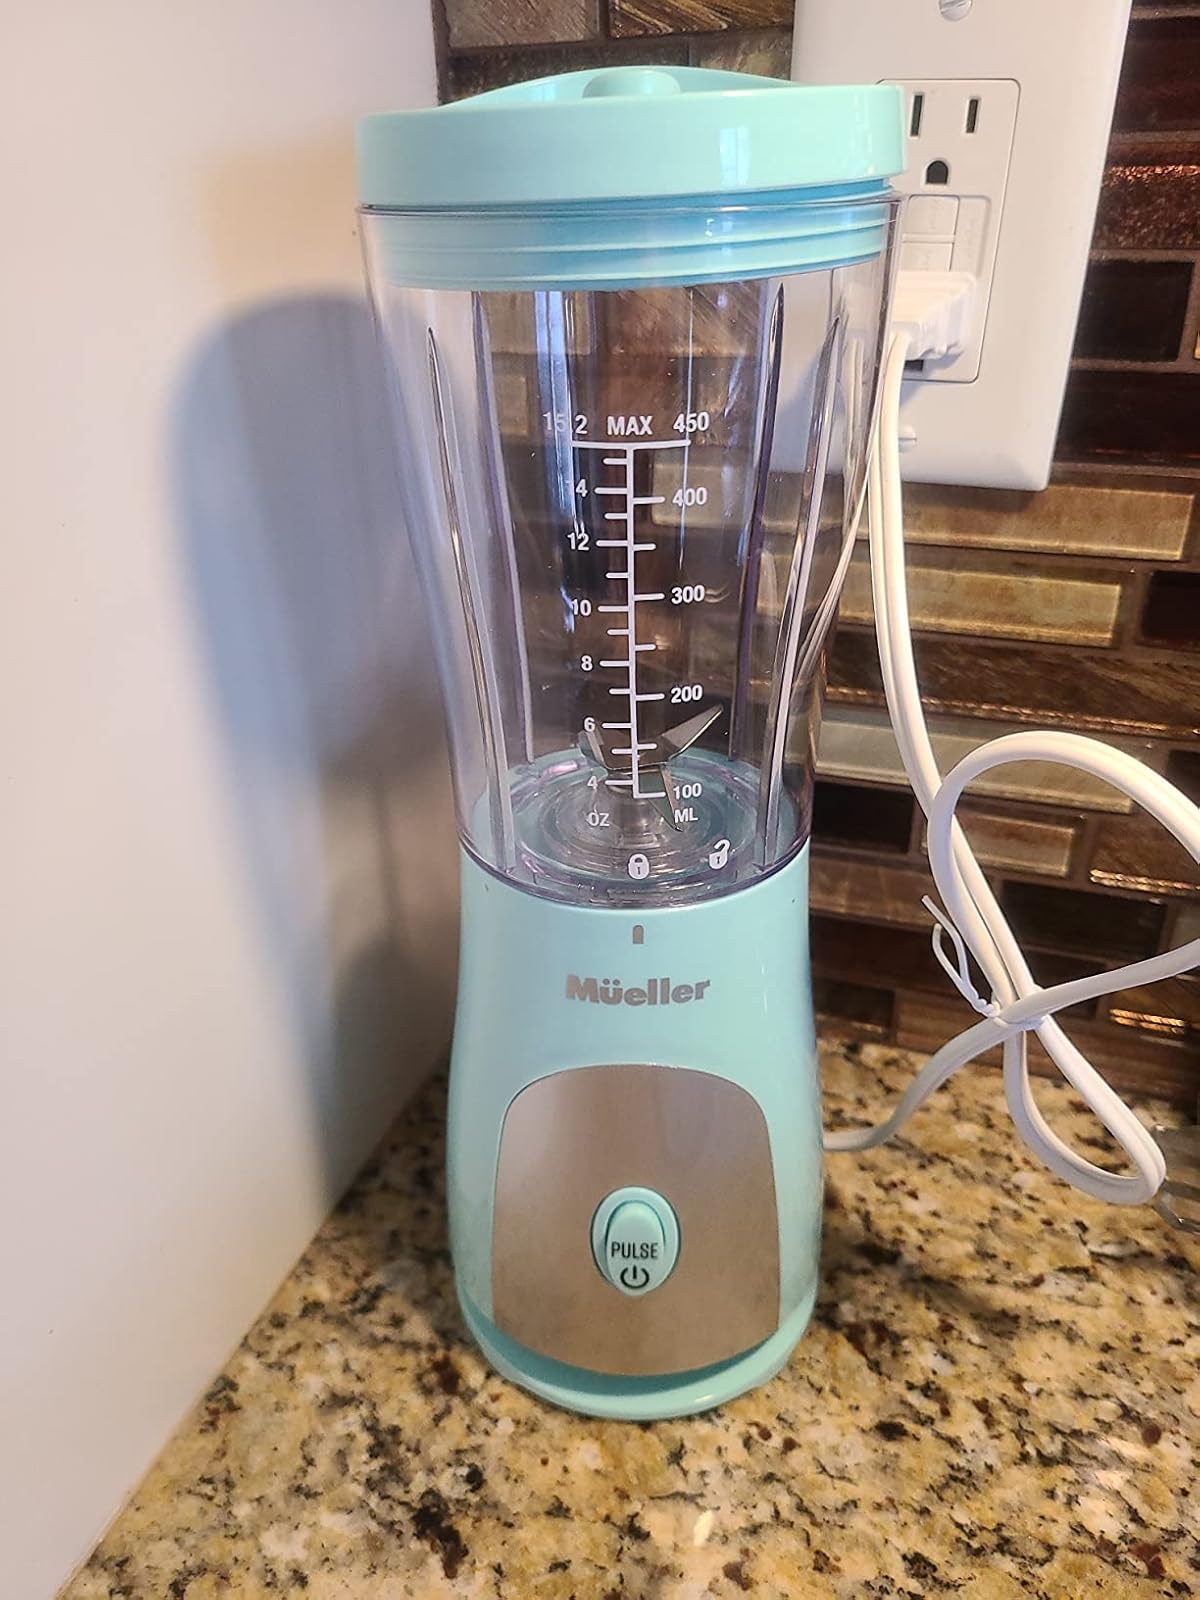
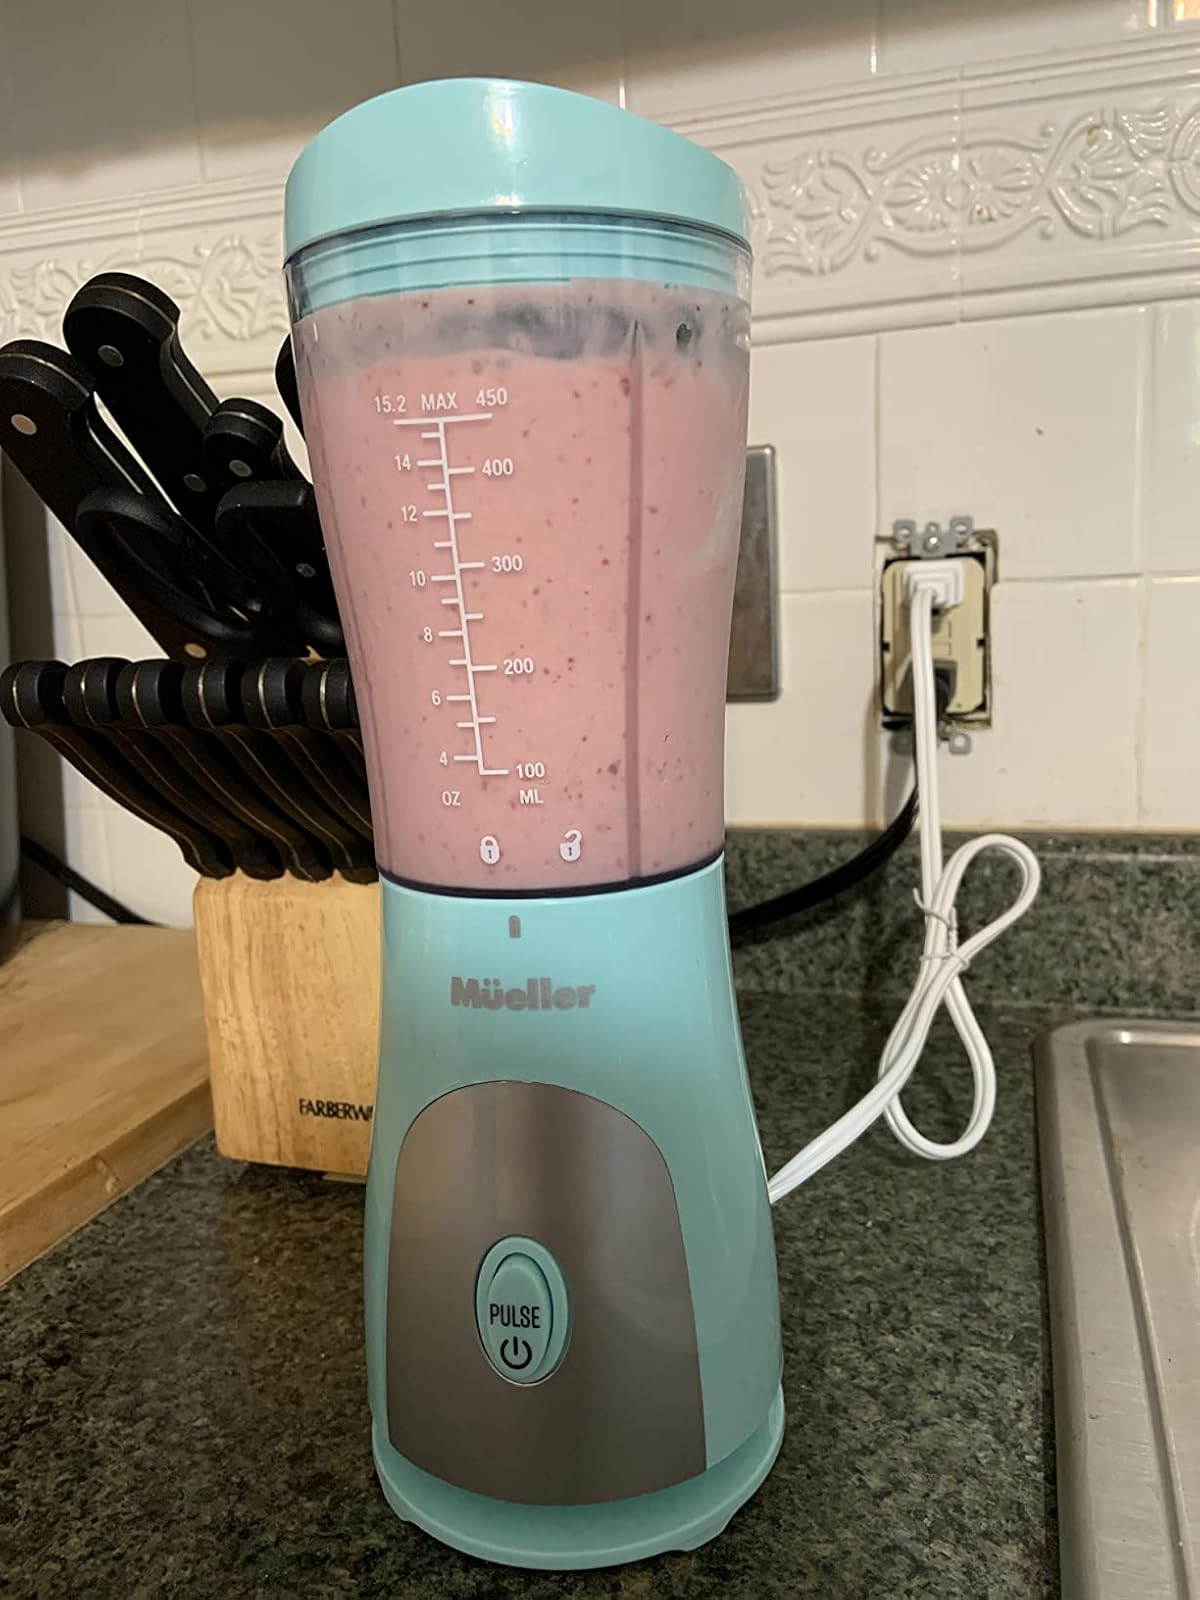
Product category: items_blender
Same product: yes